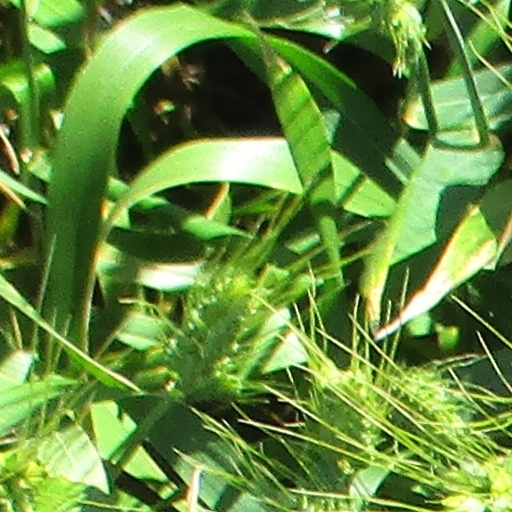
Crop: wheat